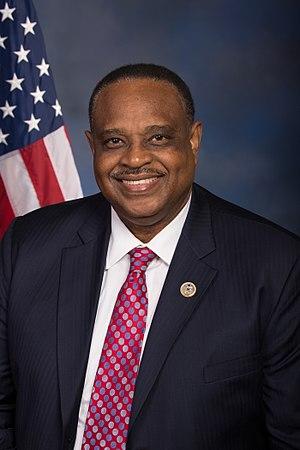
Alfred James Lawson Jr. dit Al Lawson, né le 23 septembre 1948 à Midway, est un homme politique américain, élu démocrate de Floride à la Chambre des représentants des États-Unis depuis les élections de 2016.
Depuis 2013, l'État de Floride dispose de 27 représentants à la Chambre des représentants des États-Unis.